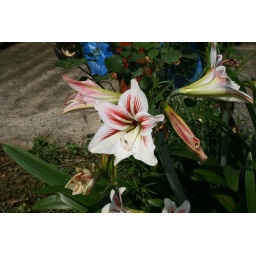
Lilies in May Nice white and red pattern.